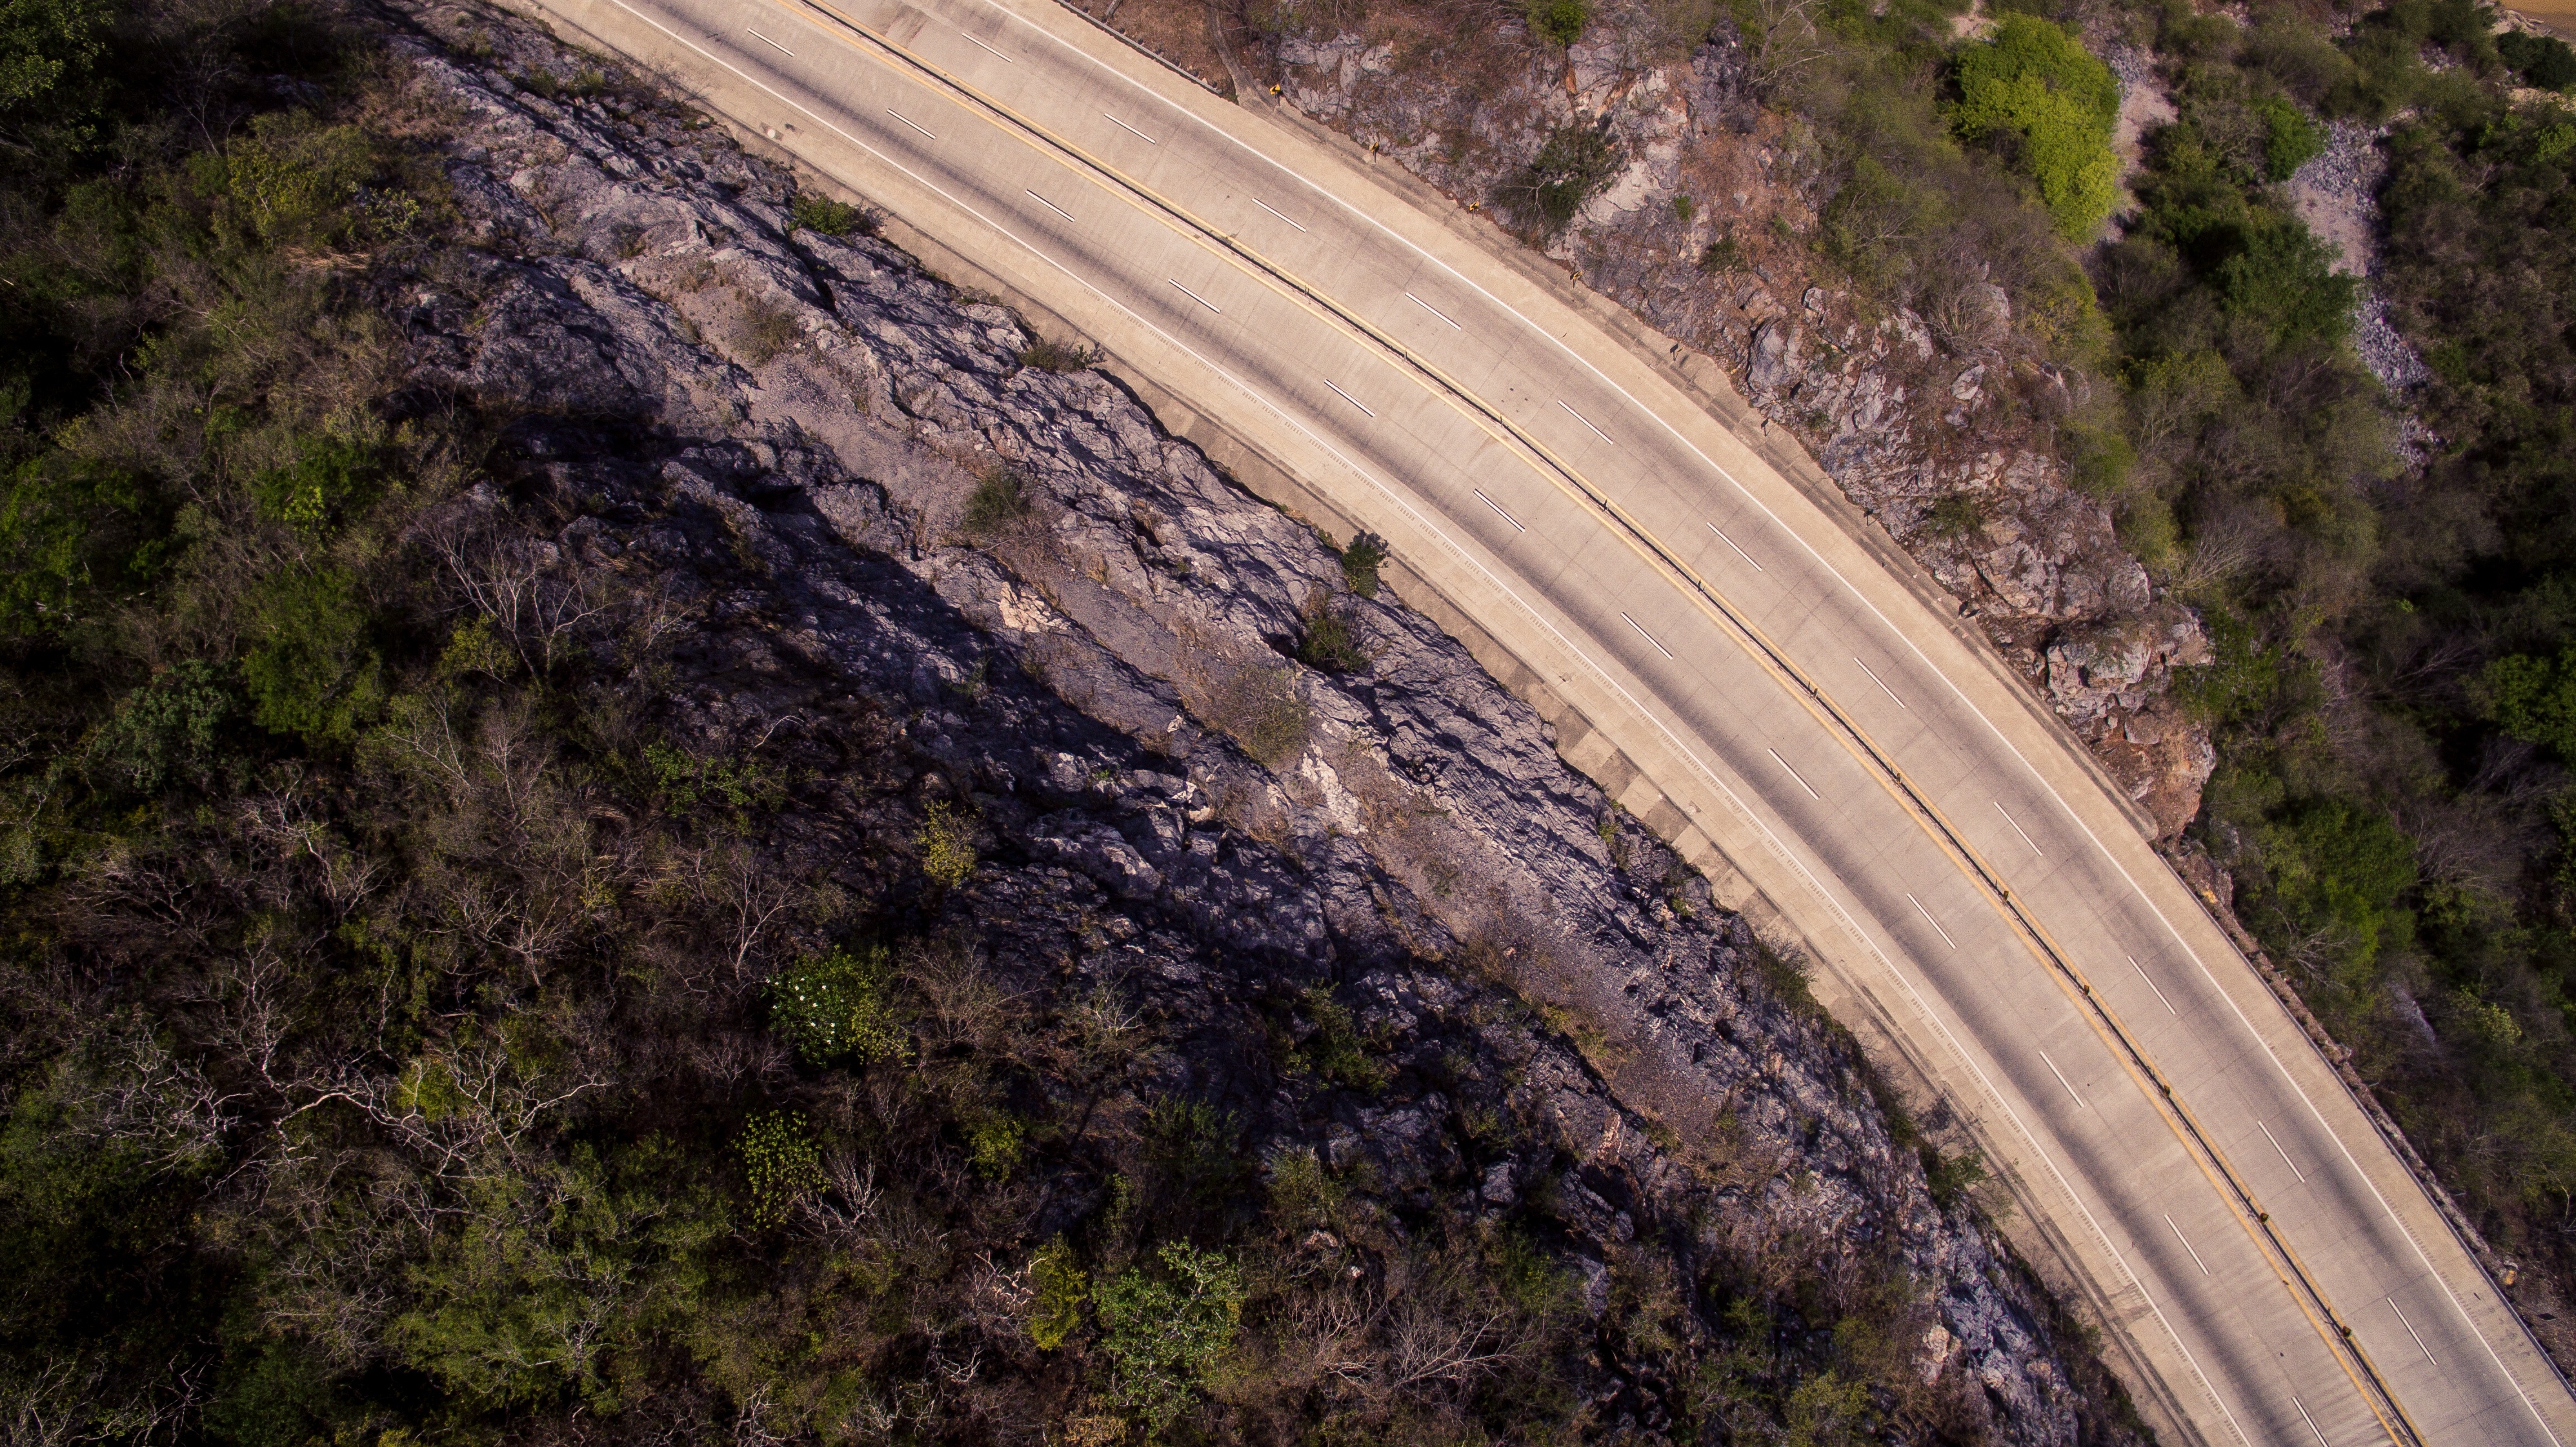
tree, track, road, highway, tunnel, transport, curve, soil, route, infrastructure, mountain pass, geological phenomenon, nonbuilding structure